Fengtian clique

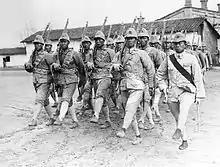
Forces under the command of Zhang Zongchang, 1927

This civil–military system was rearranged in 1926 after the Fengtian victory in the Second Zhili–Fengtian War with the establishment of the Anguojun (National Pacification Army, not to be confused with Yoshiko Kawashima's army of the same name). The Anguojun Headquarters was very similar to the Three Northeastern Provinces Defense Headquarters, with its main difference being that it was located in Beijing instead of Mukden. In June 1927, Zhang Zuolin was appointed Grand Marshal (Generalissimo) of the Republic of China (not to be confused with Chiang Kai-shek). The Anguojun headquarters was reorganized into the Grand Marshal Government. The Three Northeastern Provinces Defense Headquarters was reorganized into the Grand Marshal Headquarters and was expanded to control the Anguojun under Yang Yuting. The Ministry of War controlled the operations of the Army, Navy, and Air Force. However, Zhang had the final say in everything, while power was delegated to his subordinates in these organizations, something which said subordinates exploited.